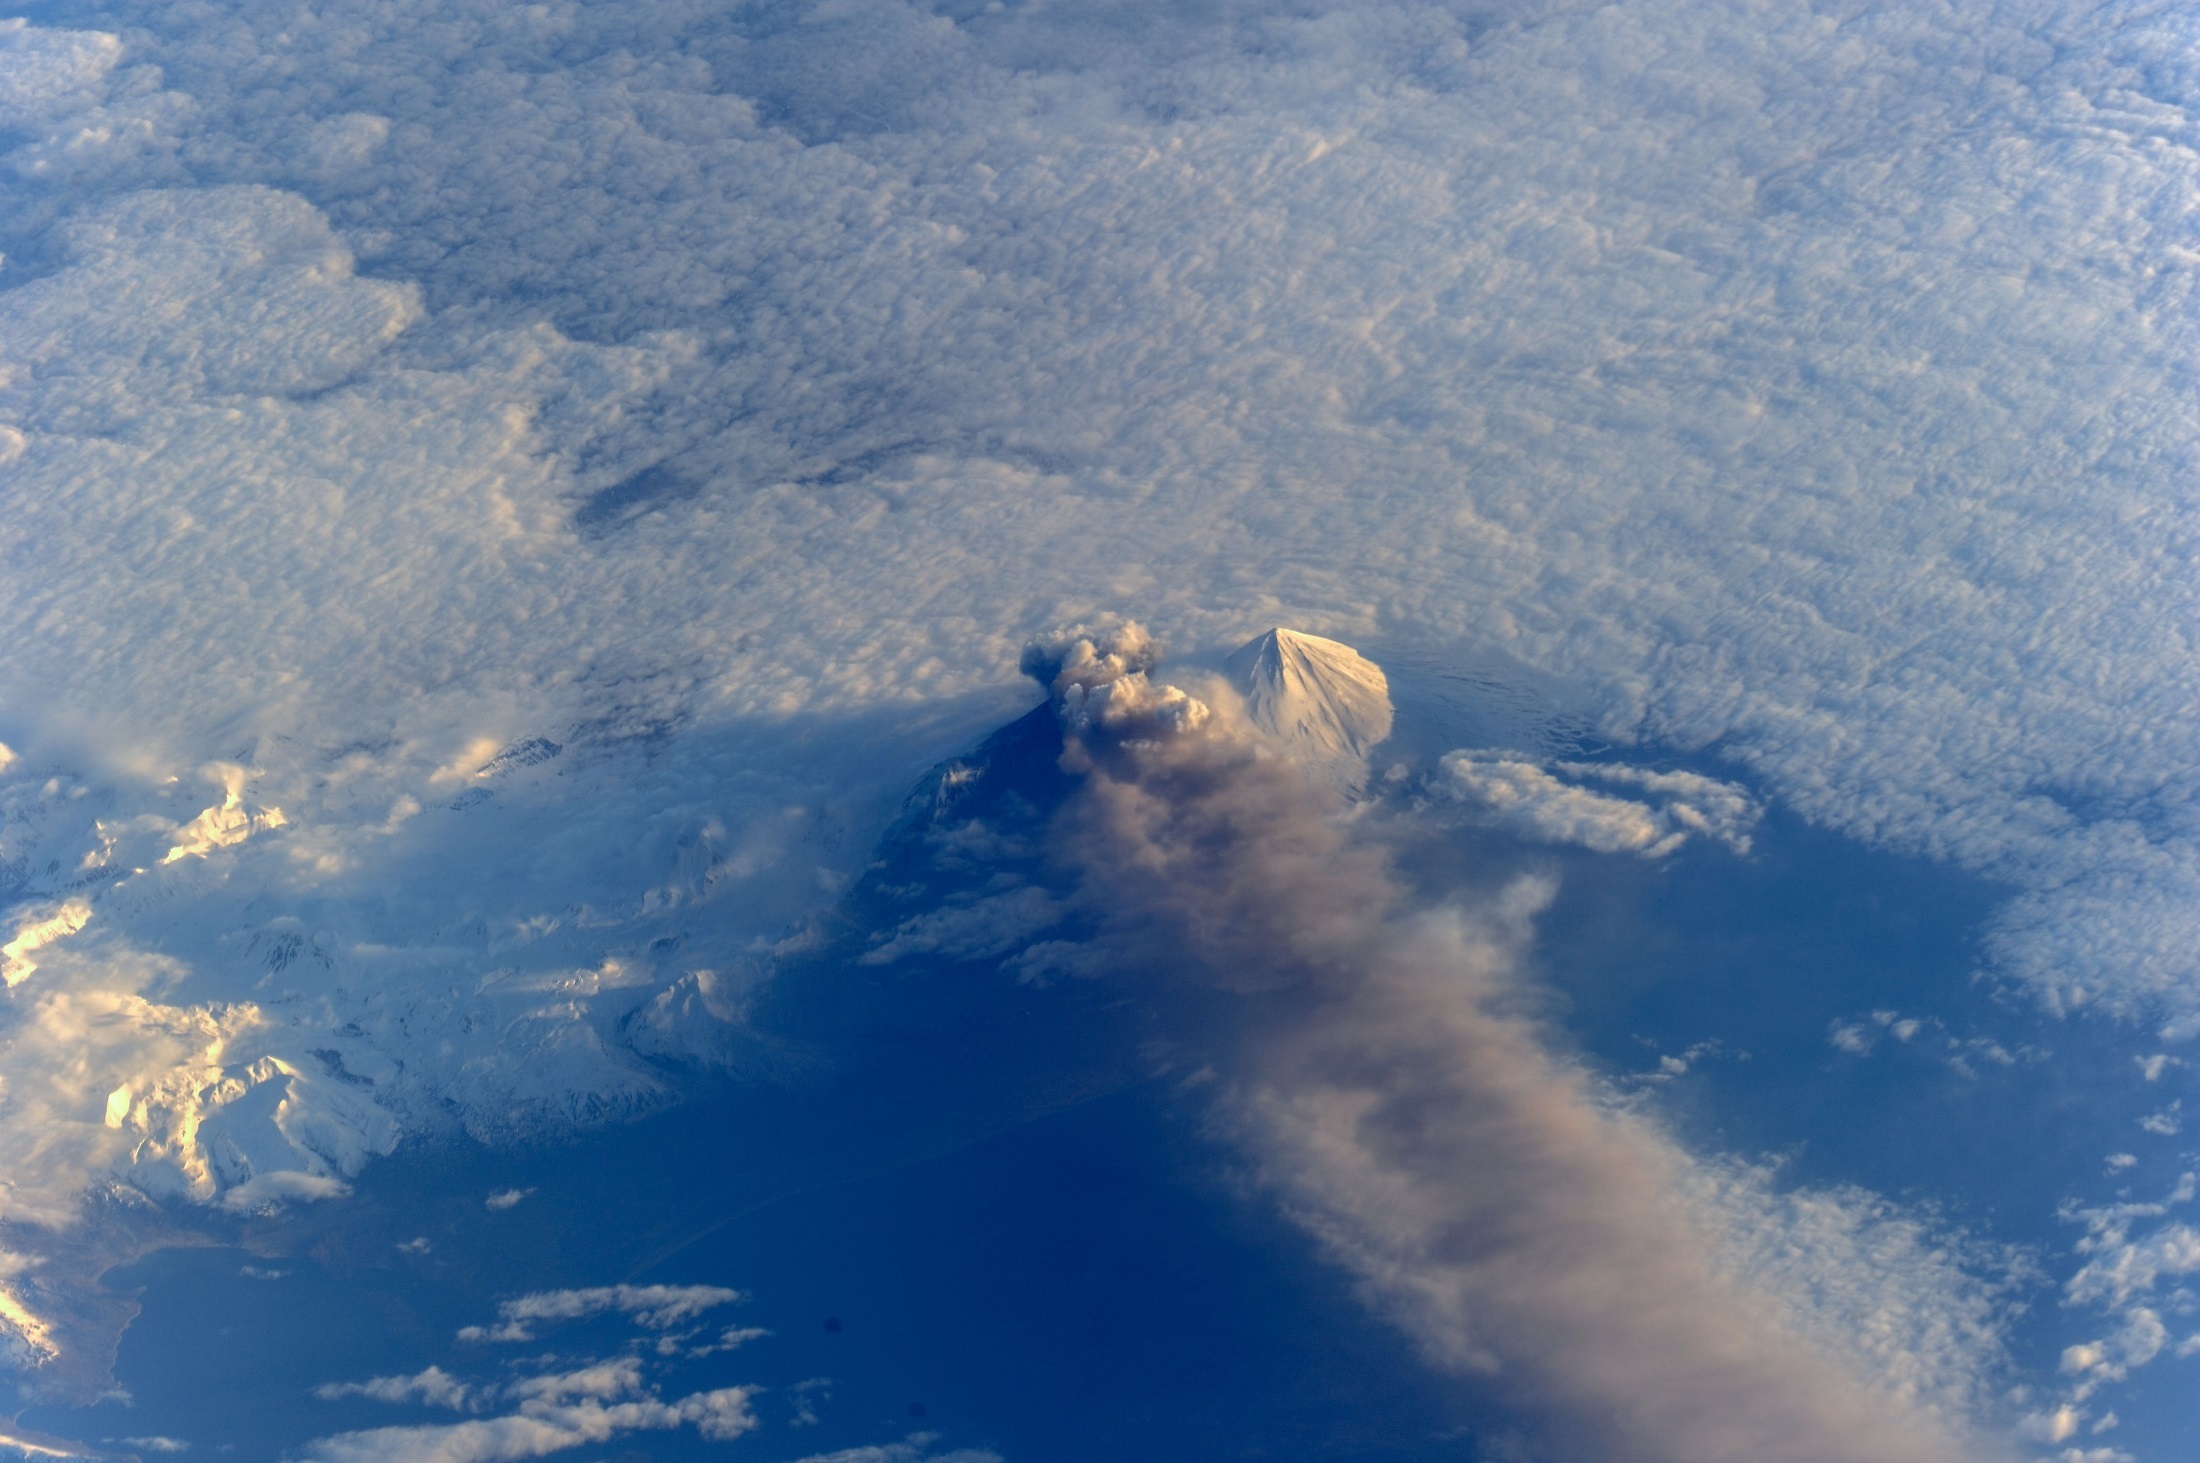
landscape, mountain, snow, cloud, sky, sunlight, atmosphere, mountain range, airplane, reflection, flight, usa, peninsula, blue, heat, explosion, activity, outdoors, gas, lava, geological, alaska, crew, plume, eruption, magma, international space station, meteorological phenomenon, atmosphere of earth, pavlof volcano, ash cloud